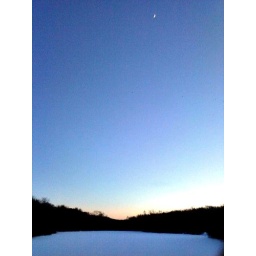
a pond by my house reminds me of russia . taken on a cell phone